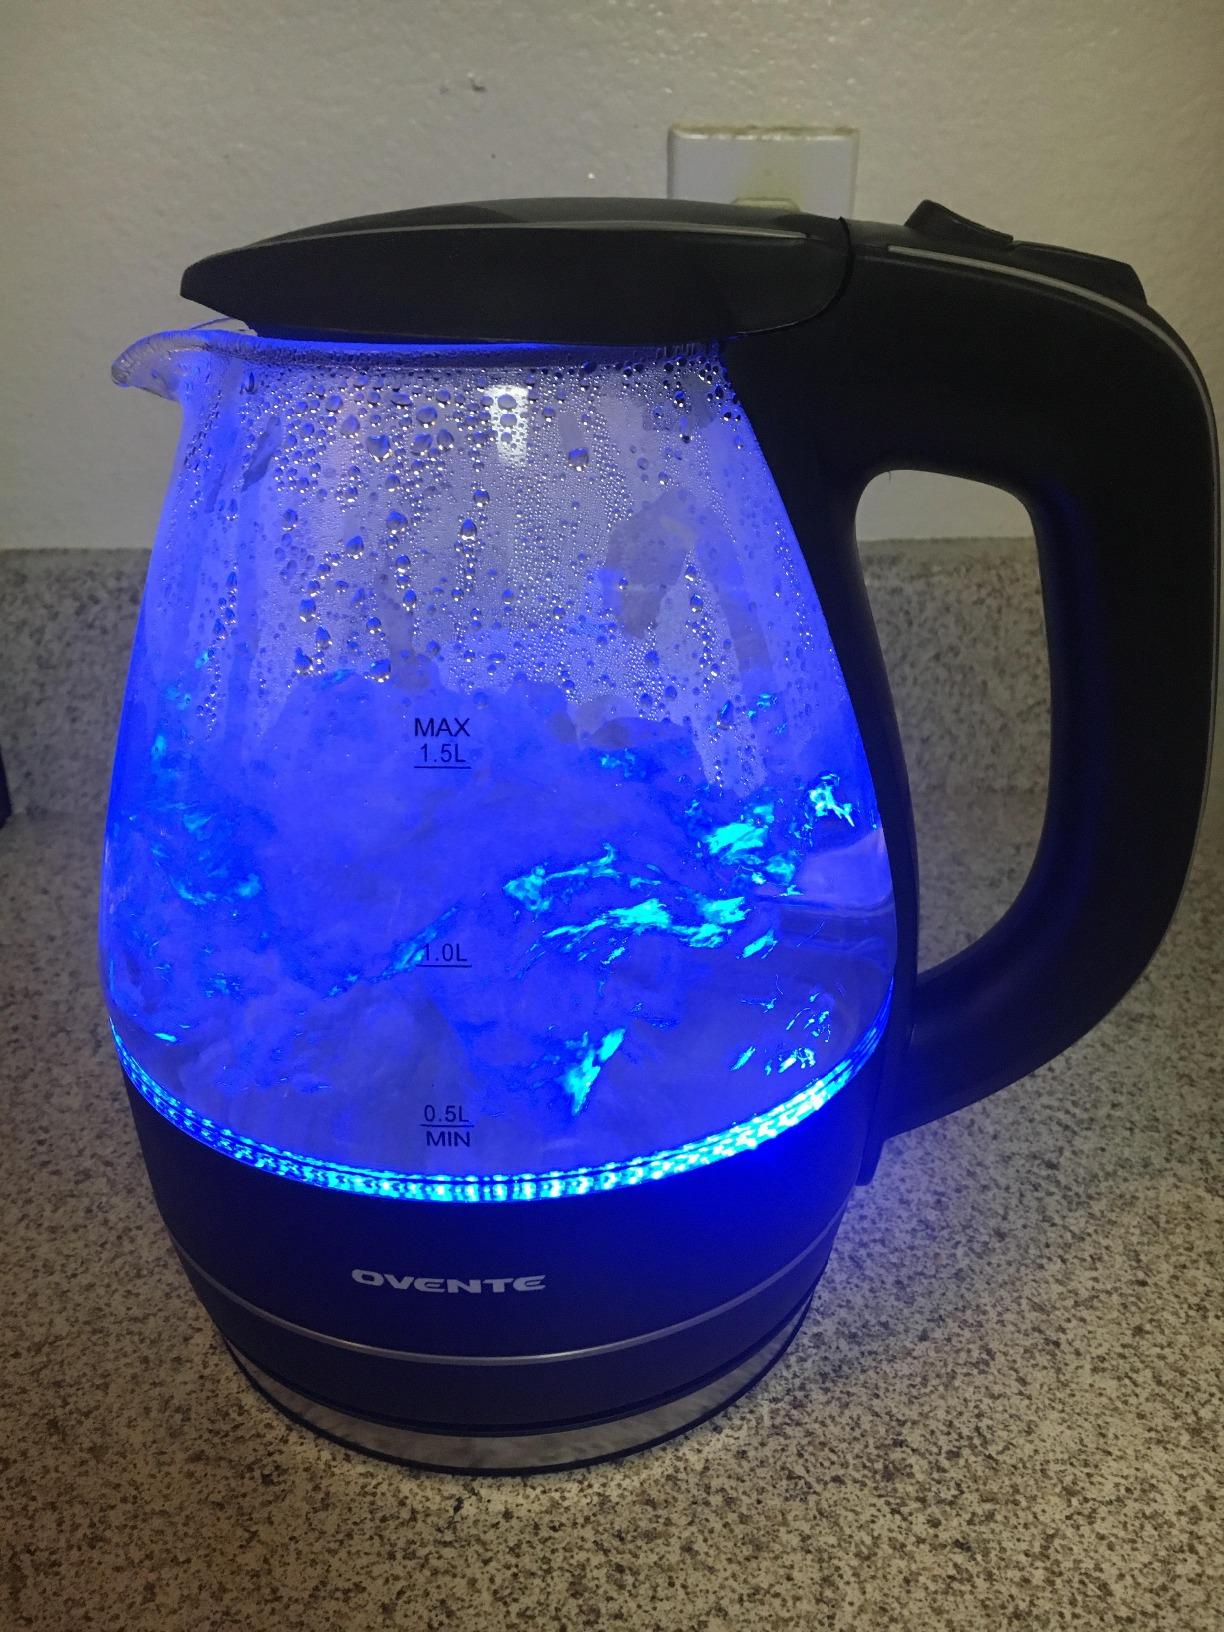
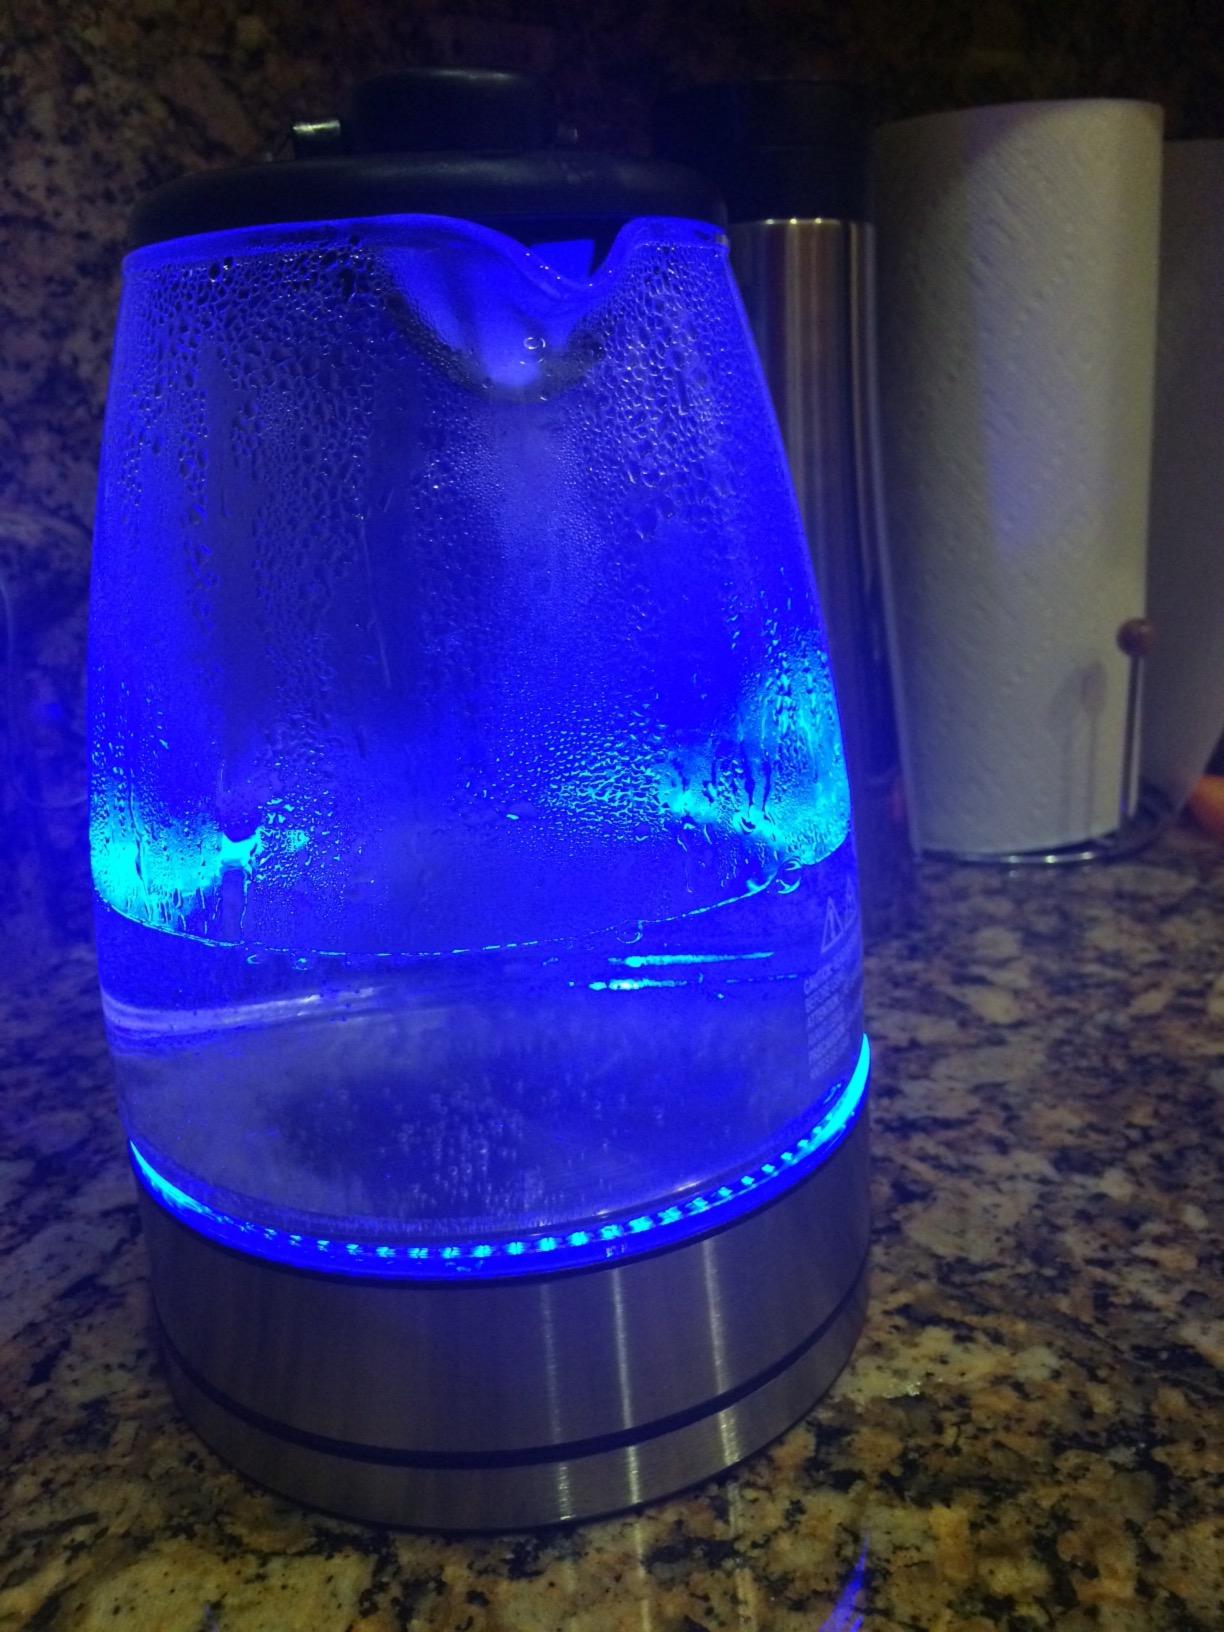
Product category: items_kettle
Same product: no